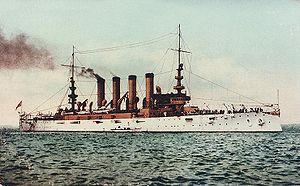
La classe Pennsylvania fut une classe de croiseur cuirassé construite pour la marine américaine au début du XXᵉ siècle.